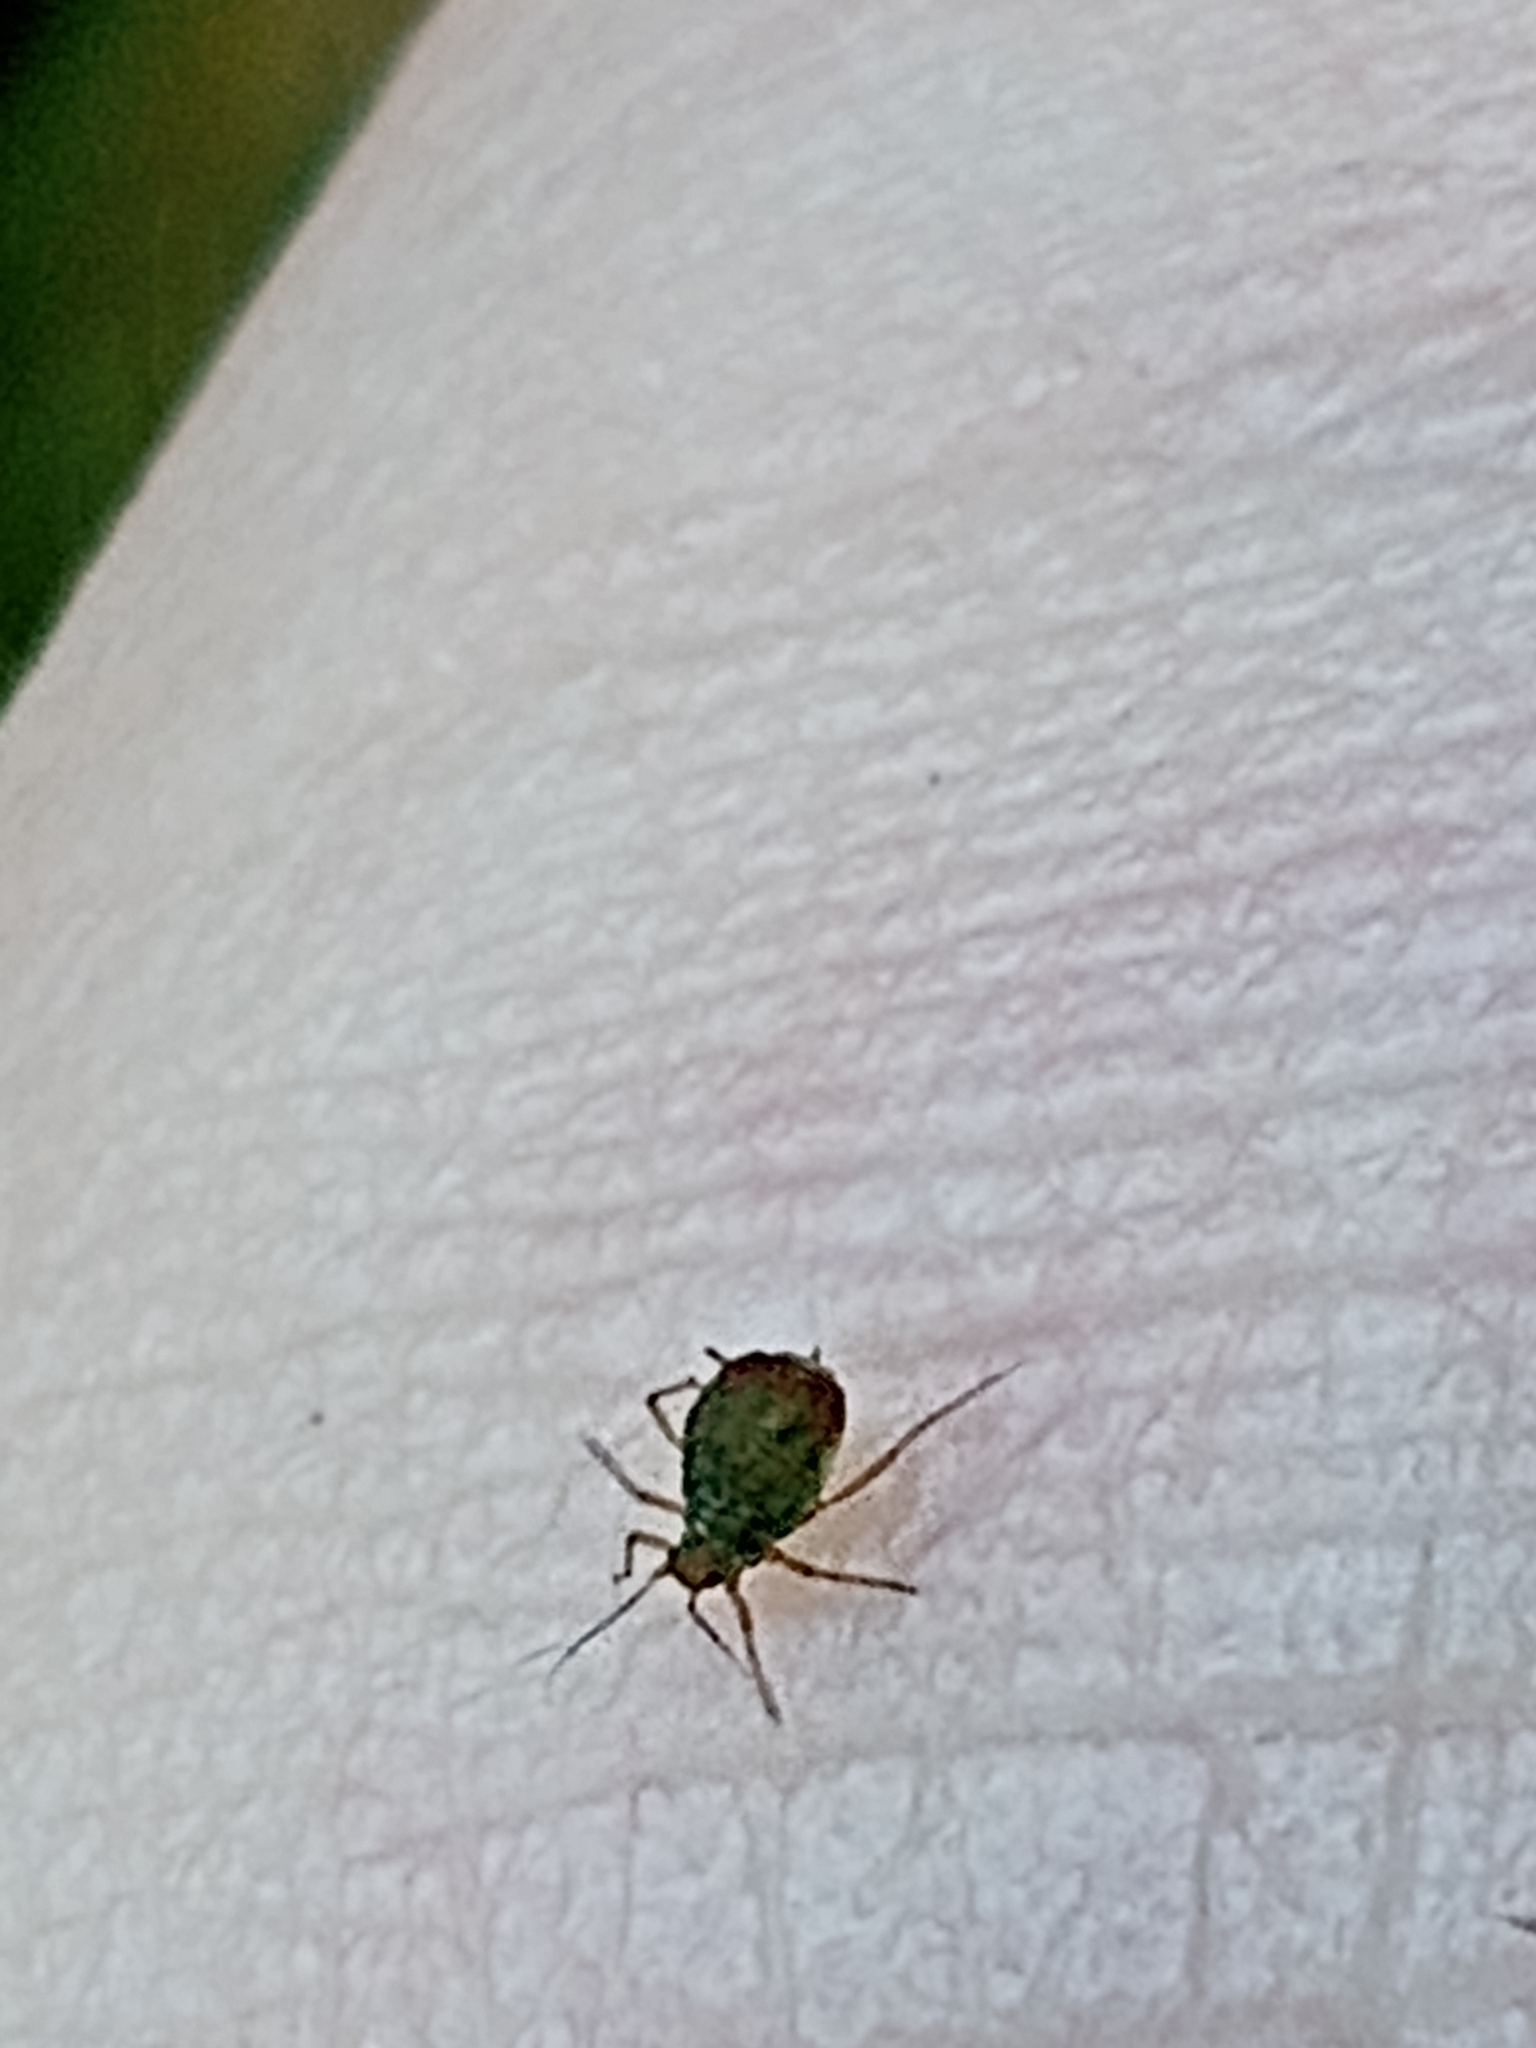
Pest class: bird_cherry_oat_aphid